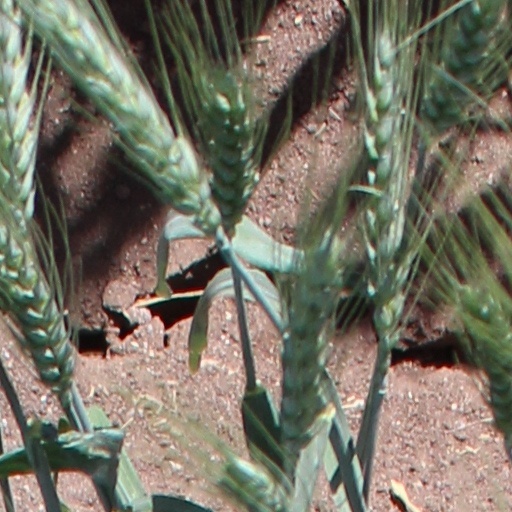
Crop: wheat